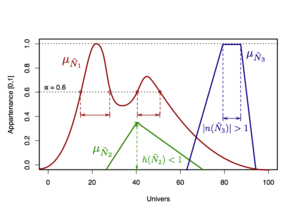
L'arithmétique floue étudie la propagation de l'incertitude dans les expressions arithmétiques. Elle repose sur les principes de la logique floue et plus particulièrement sur les nombres flous, un cas particulier des ensembles flous. L'arithmétique floue est une généralisation de l'arithmétique des intervalles qui utilise les nombres flous pour capturer l'incertitude, là où l'arithmétique des intervalles utilise de simple intervalles de valeurs. L'arithmétique floue s'applique à de nombreux domaines de l'ingénierie, particulièrement lorsque les paramètres des modèles mathématiques sous-jacents sont difficiles à quantifier précisément.